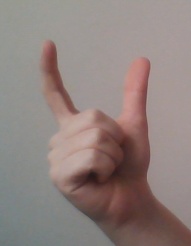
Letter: nun